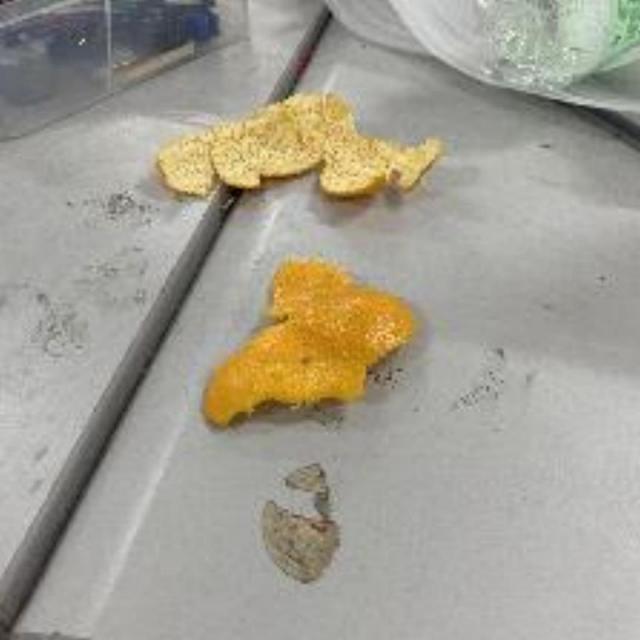
Label: peels